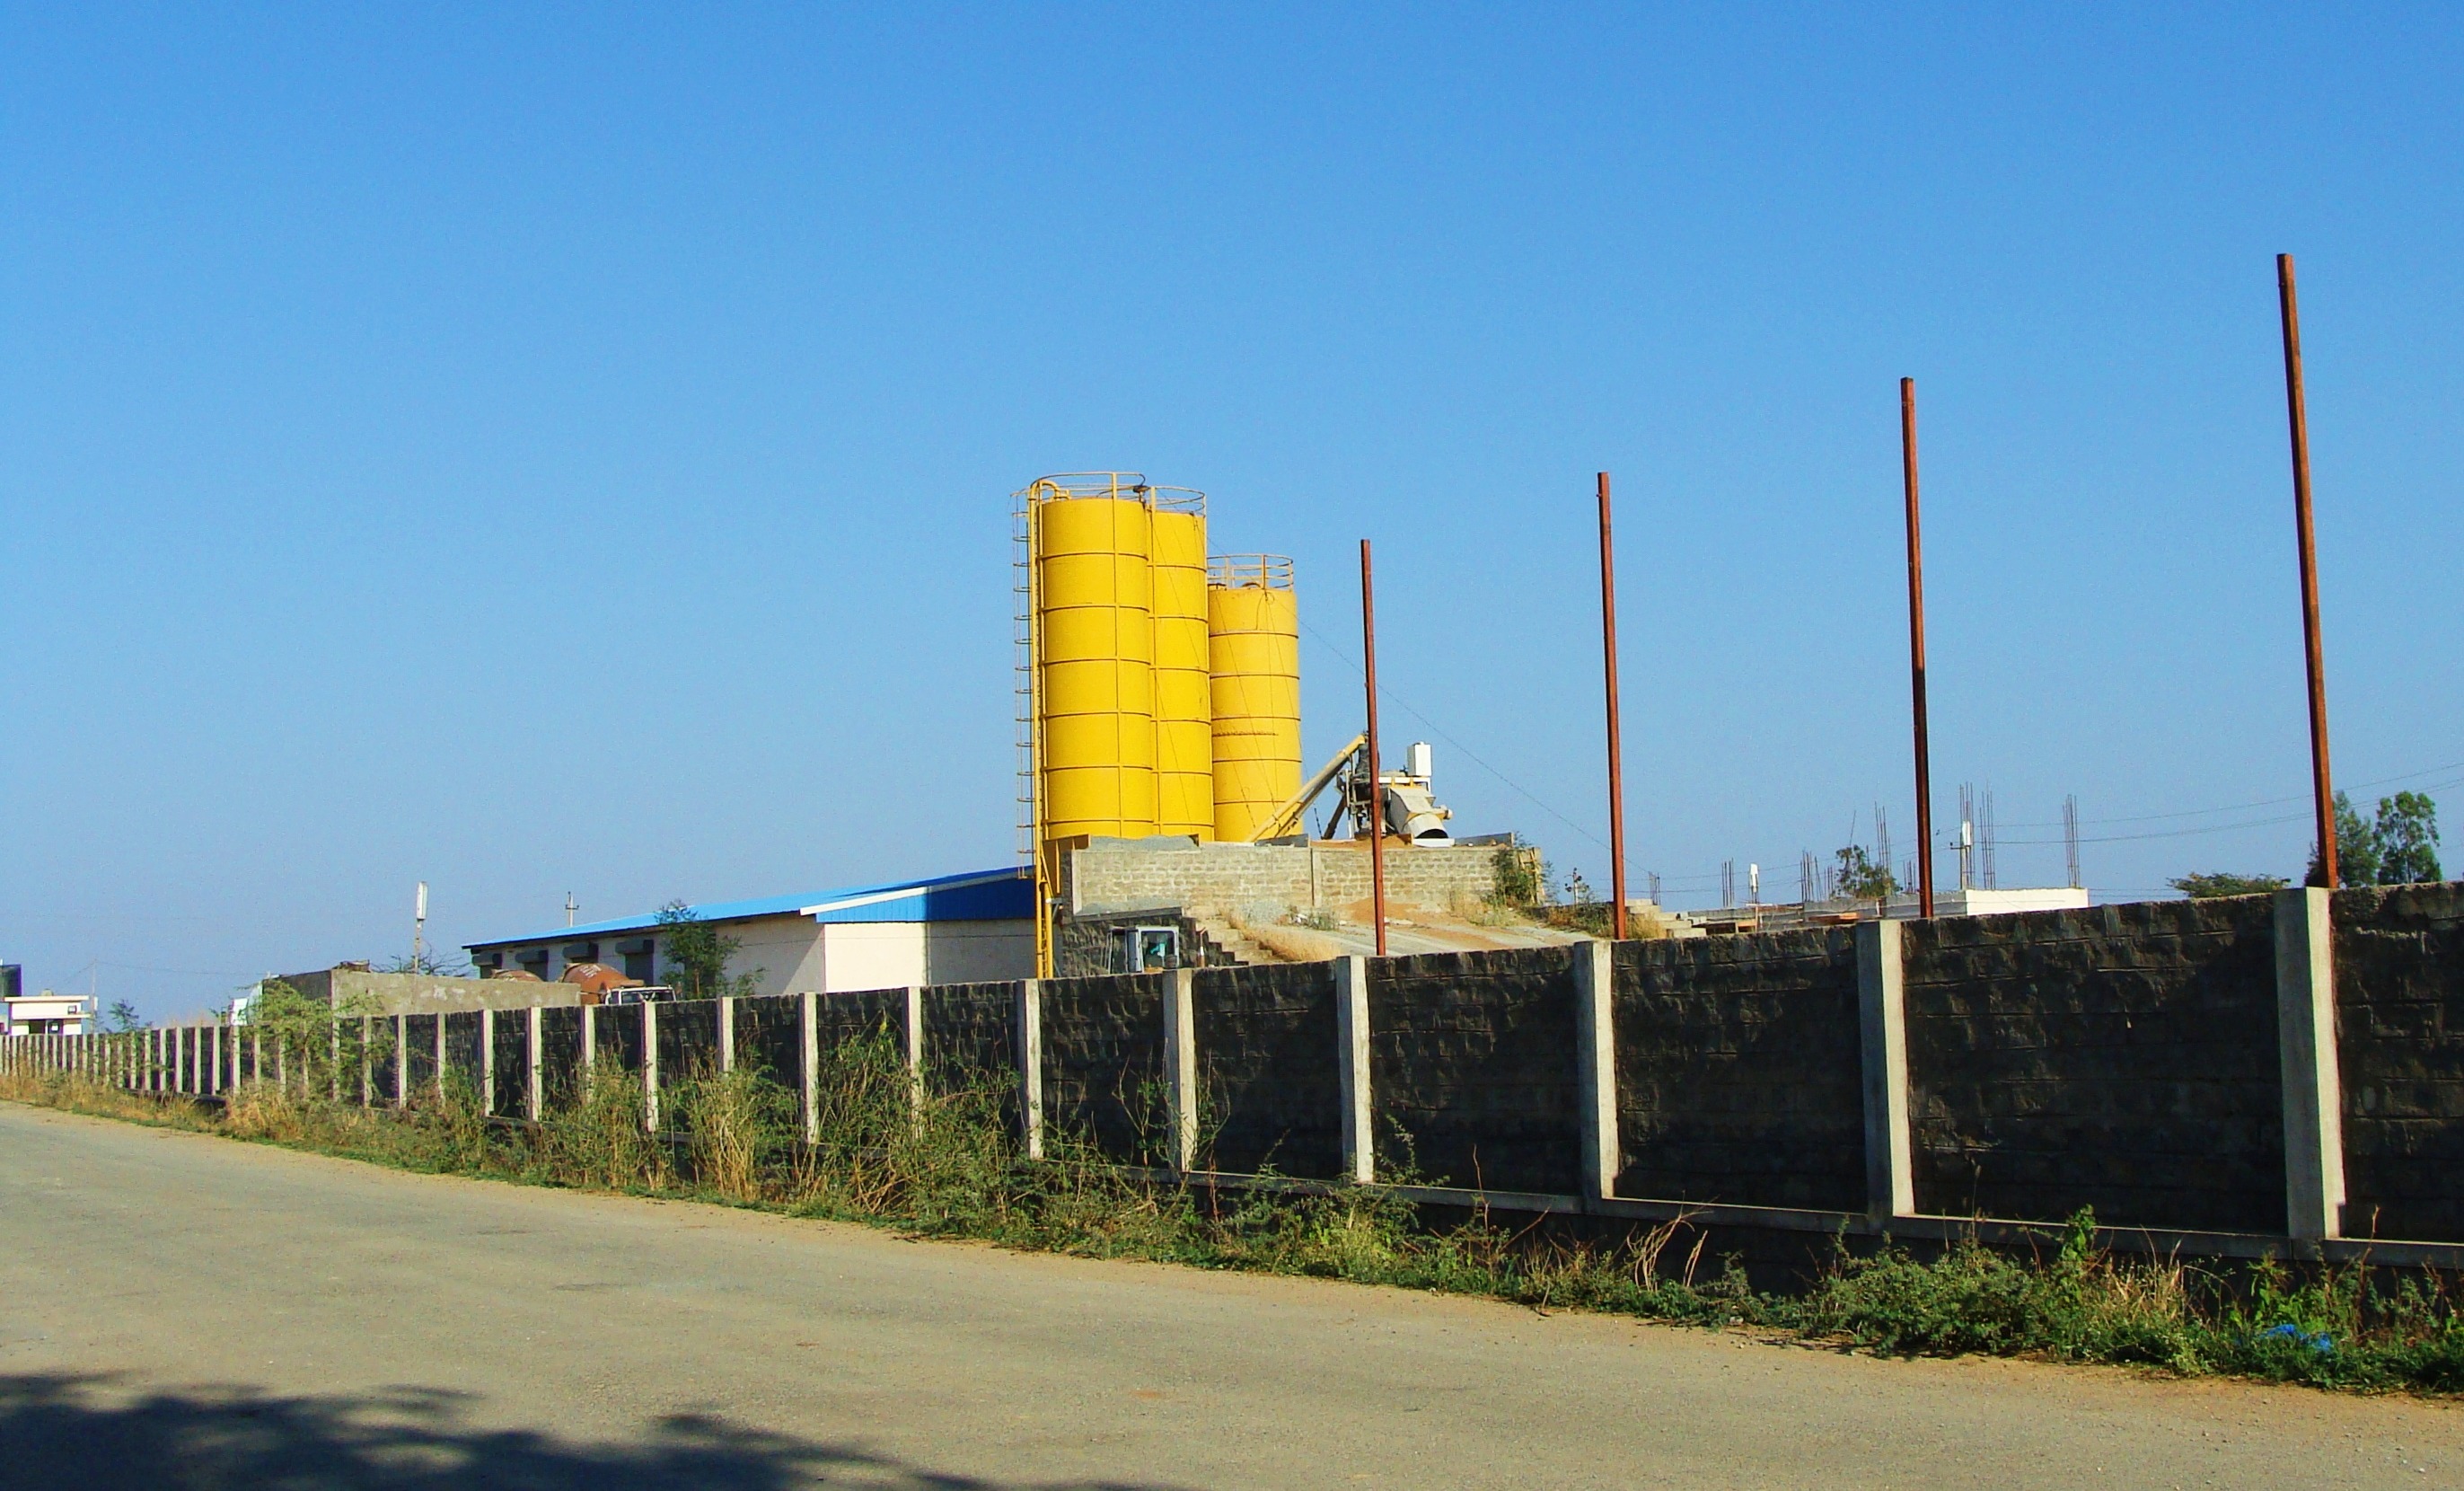
transport, factory, industry, stadium, energy, towers, india, production, karnataka, power station, outdoor structure